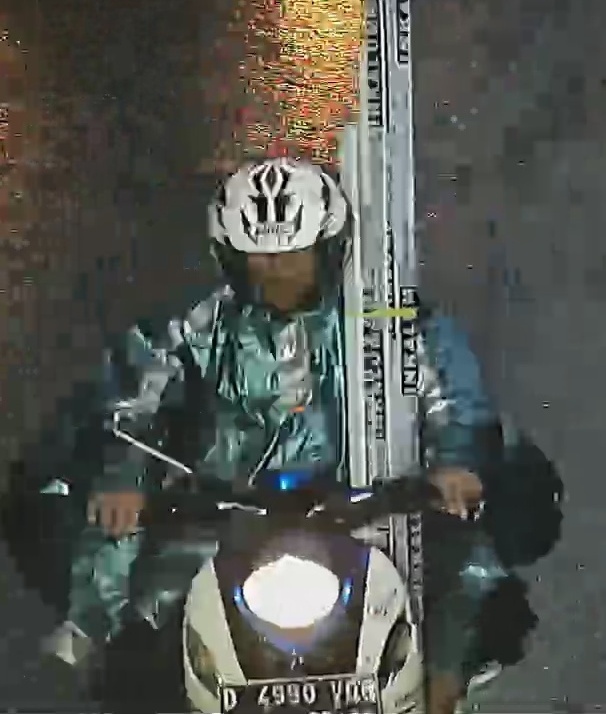
person-with-helmet: 1
person-without-helmet: 0